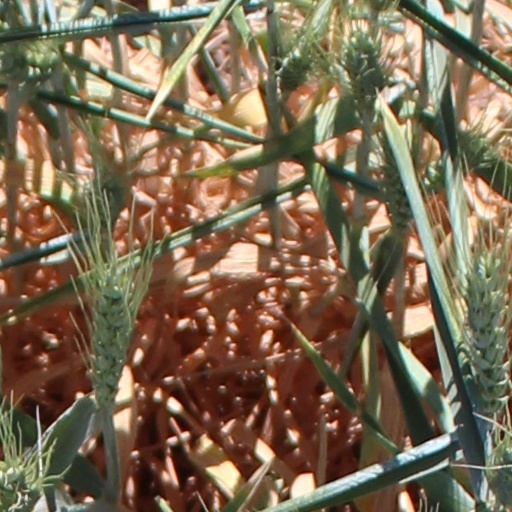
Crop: wheat